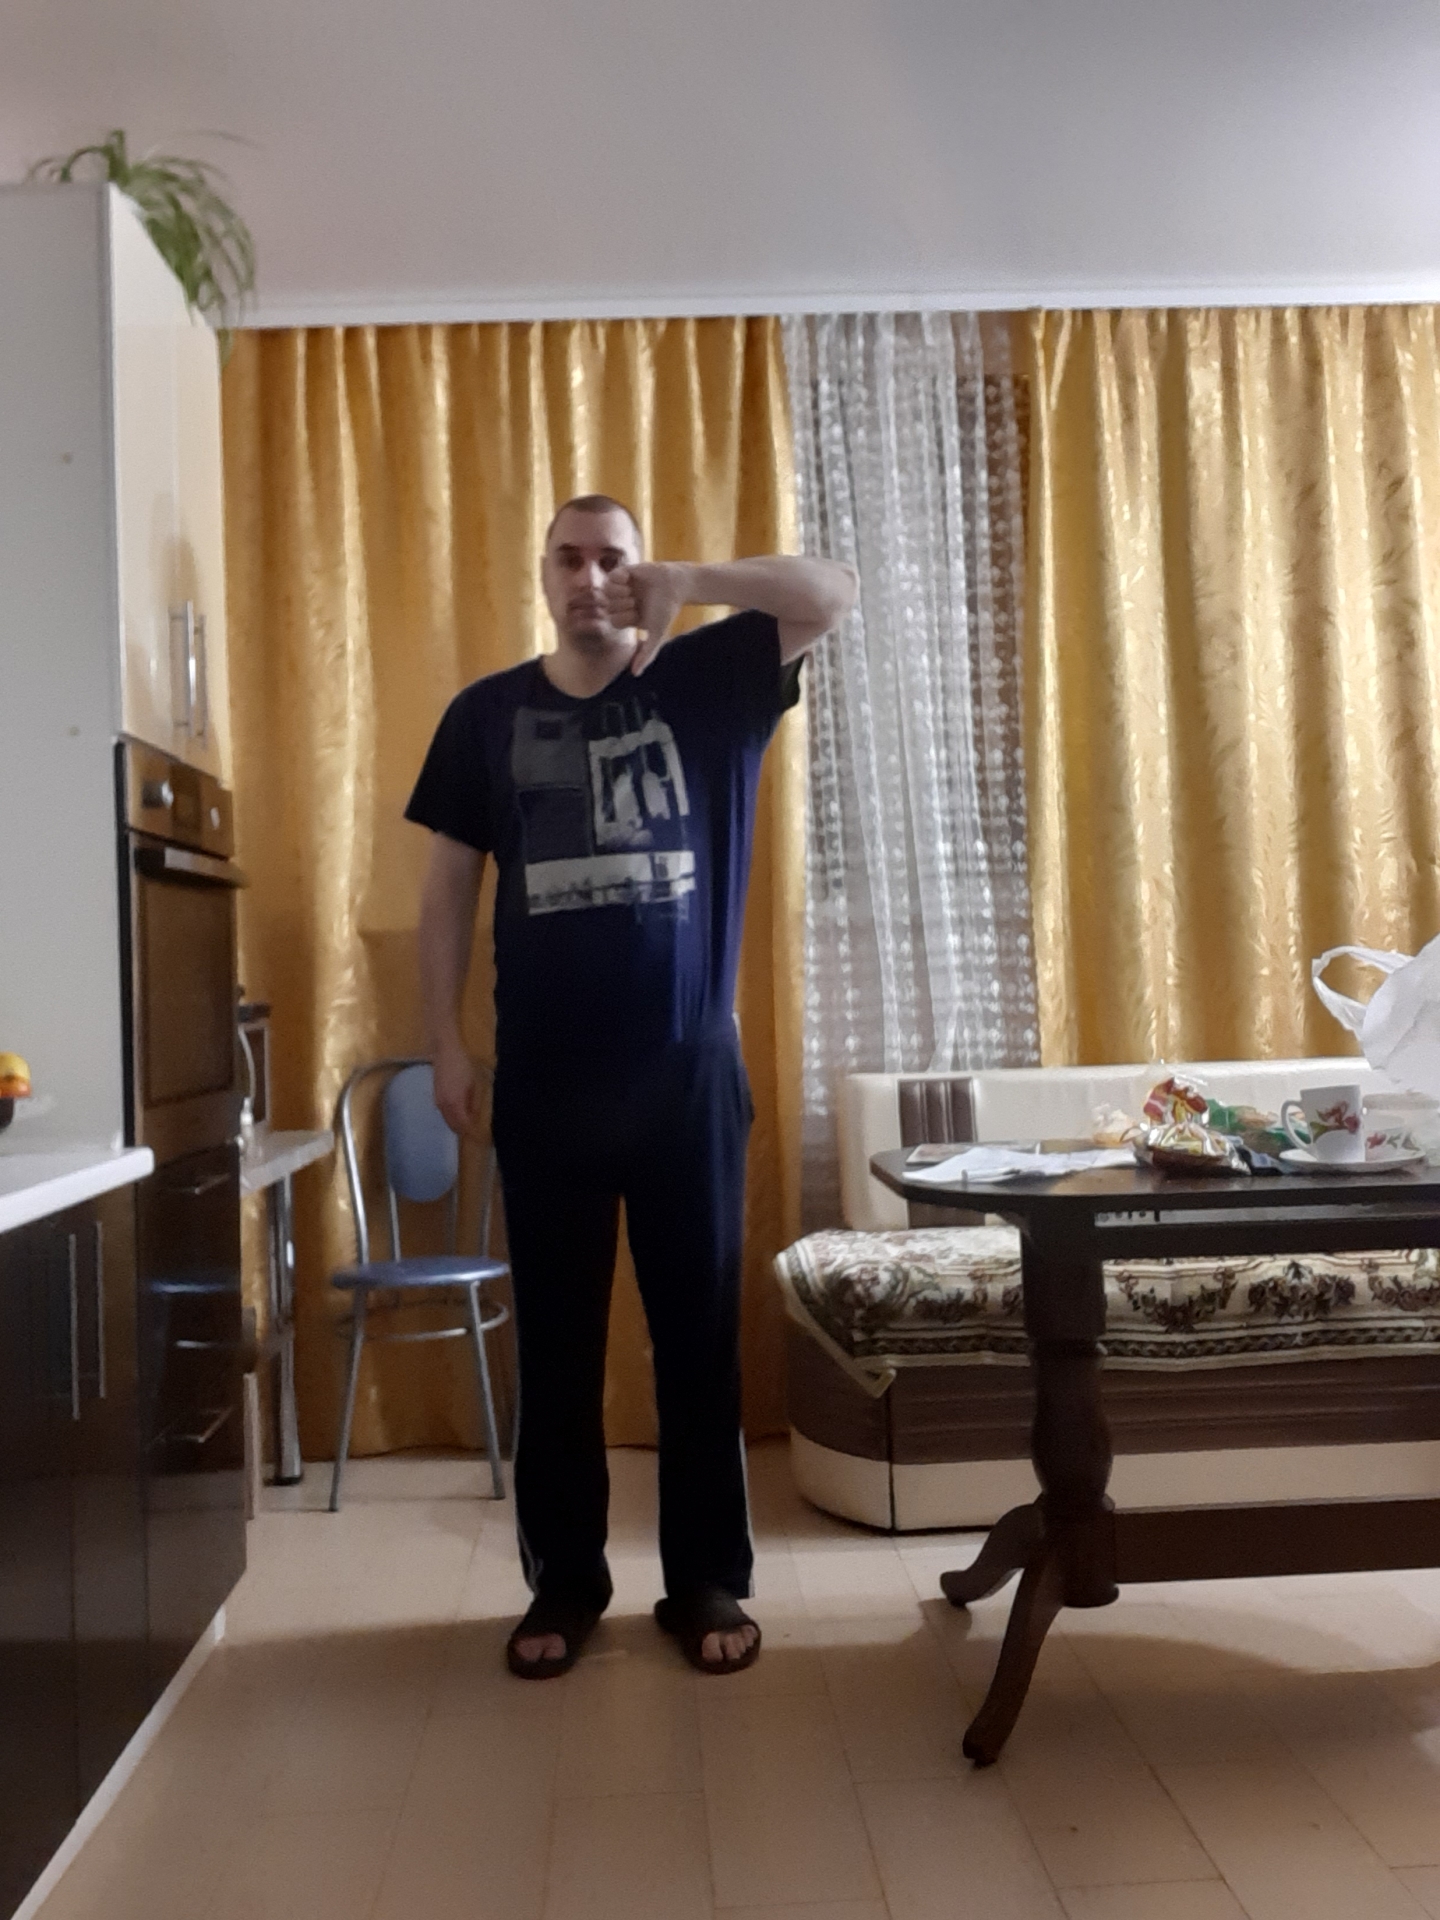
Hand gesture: dislike